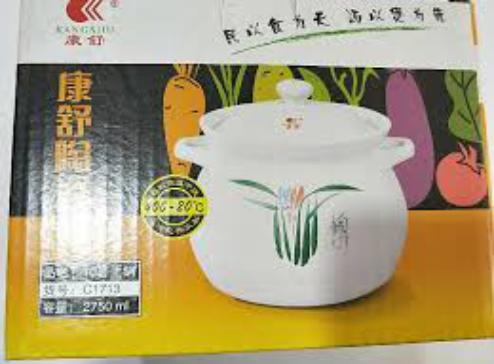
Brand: kangshu
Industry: Others